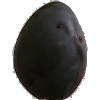
Label: Plum 3